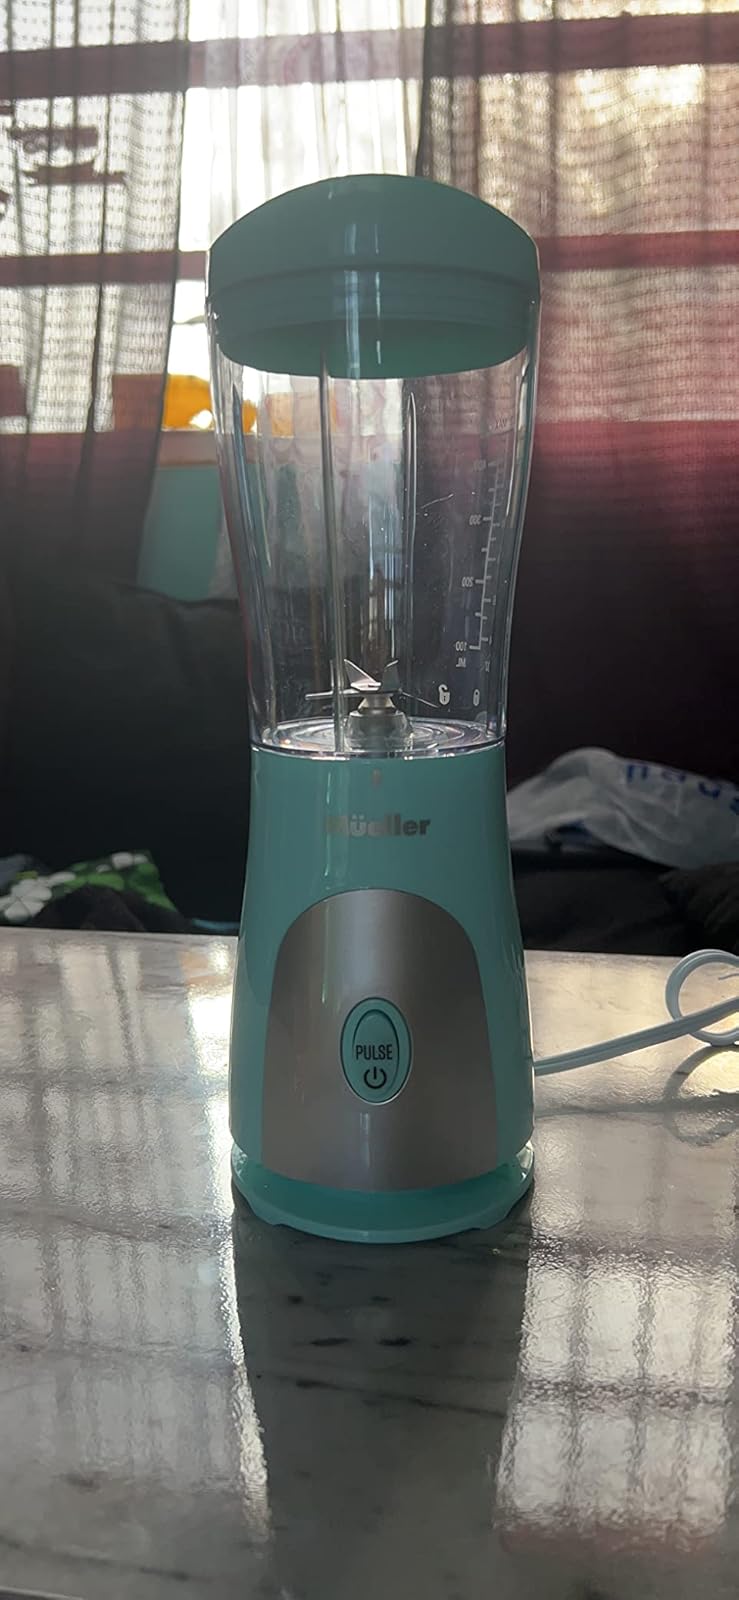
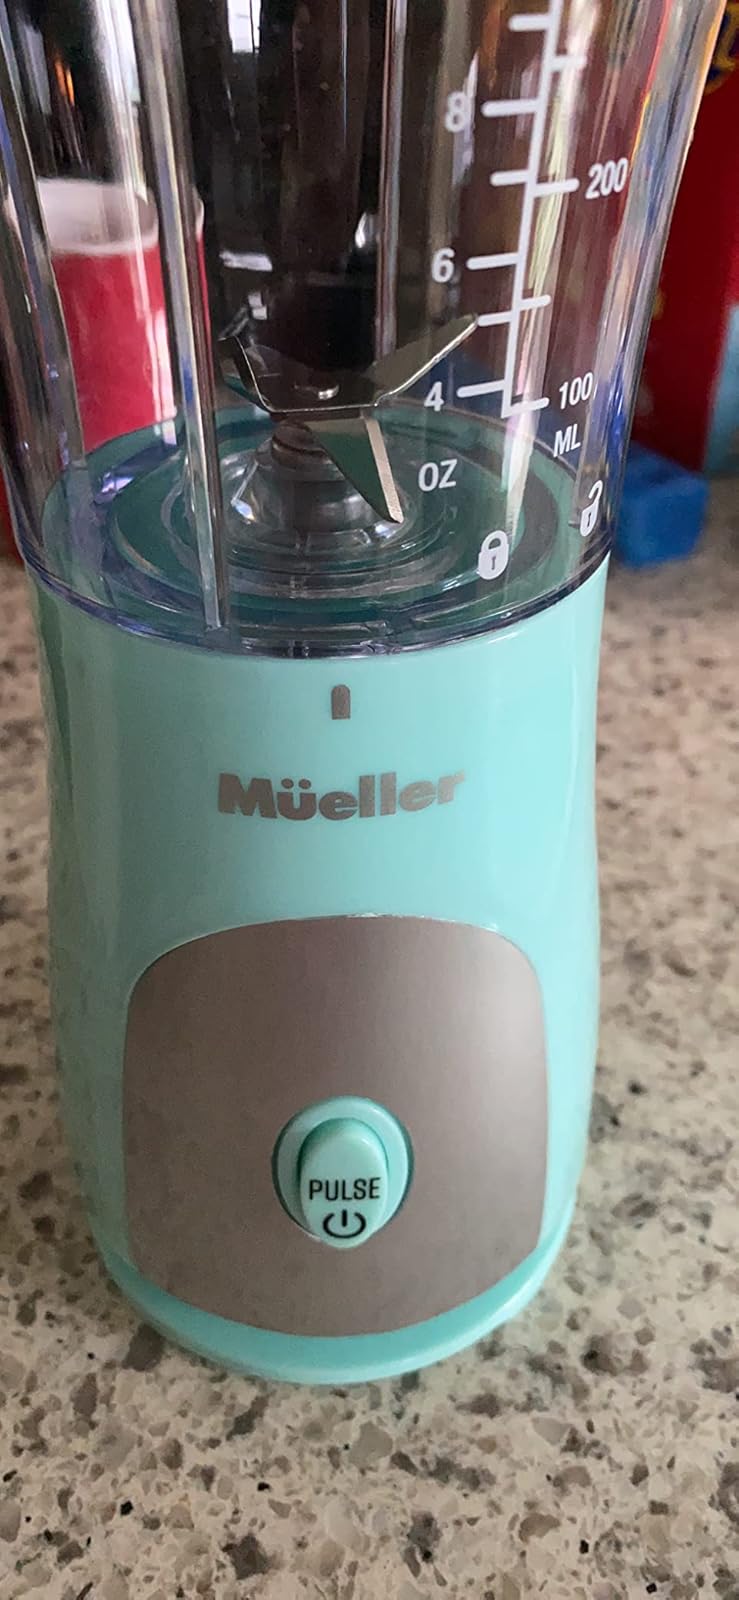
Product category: items_blender
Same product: yes